Naoki Urasawa

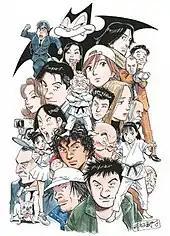
An illustration by Urasawa depicting many characters from his oeuvre. Critics have praised his characters for their facial expressions and for being independently recognizable.

Urasawa began writing a sequel to "Master Keaton" in 2012 titled "Master Keaton Remaster". When asked why he went back to a series after so many years, Urasawa stated it was because with the original series he had a hard time making the story he wanted due to contractual obligation, and because people affected by the 2011 Tōhoku earthquake and tsunami said they had enjoyed the series, so he wanted to do something for them. Beginning in the March 2012 issue of "Big Comic Original" it finished in 2014 and was collected into a single volume. As a guest at the 2012 Japan Expo in France, Urasawa talked about how he entered the manga industry, gave a live drawing demonstration, and performed two songs as a musician, and joined rock band Hemenway on stage the following day.